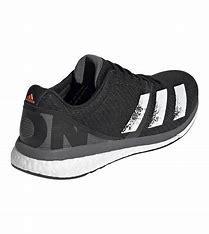
Brand: Adidas
Model: Adizero Boston 8